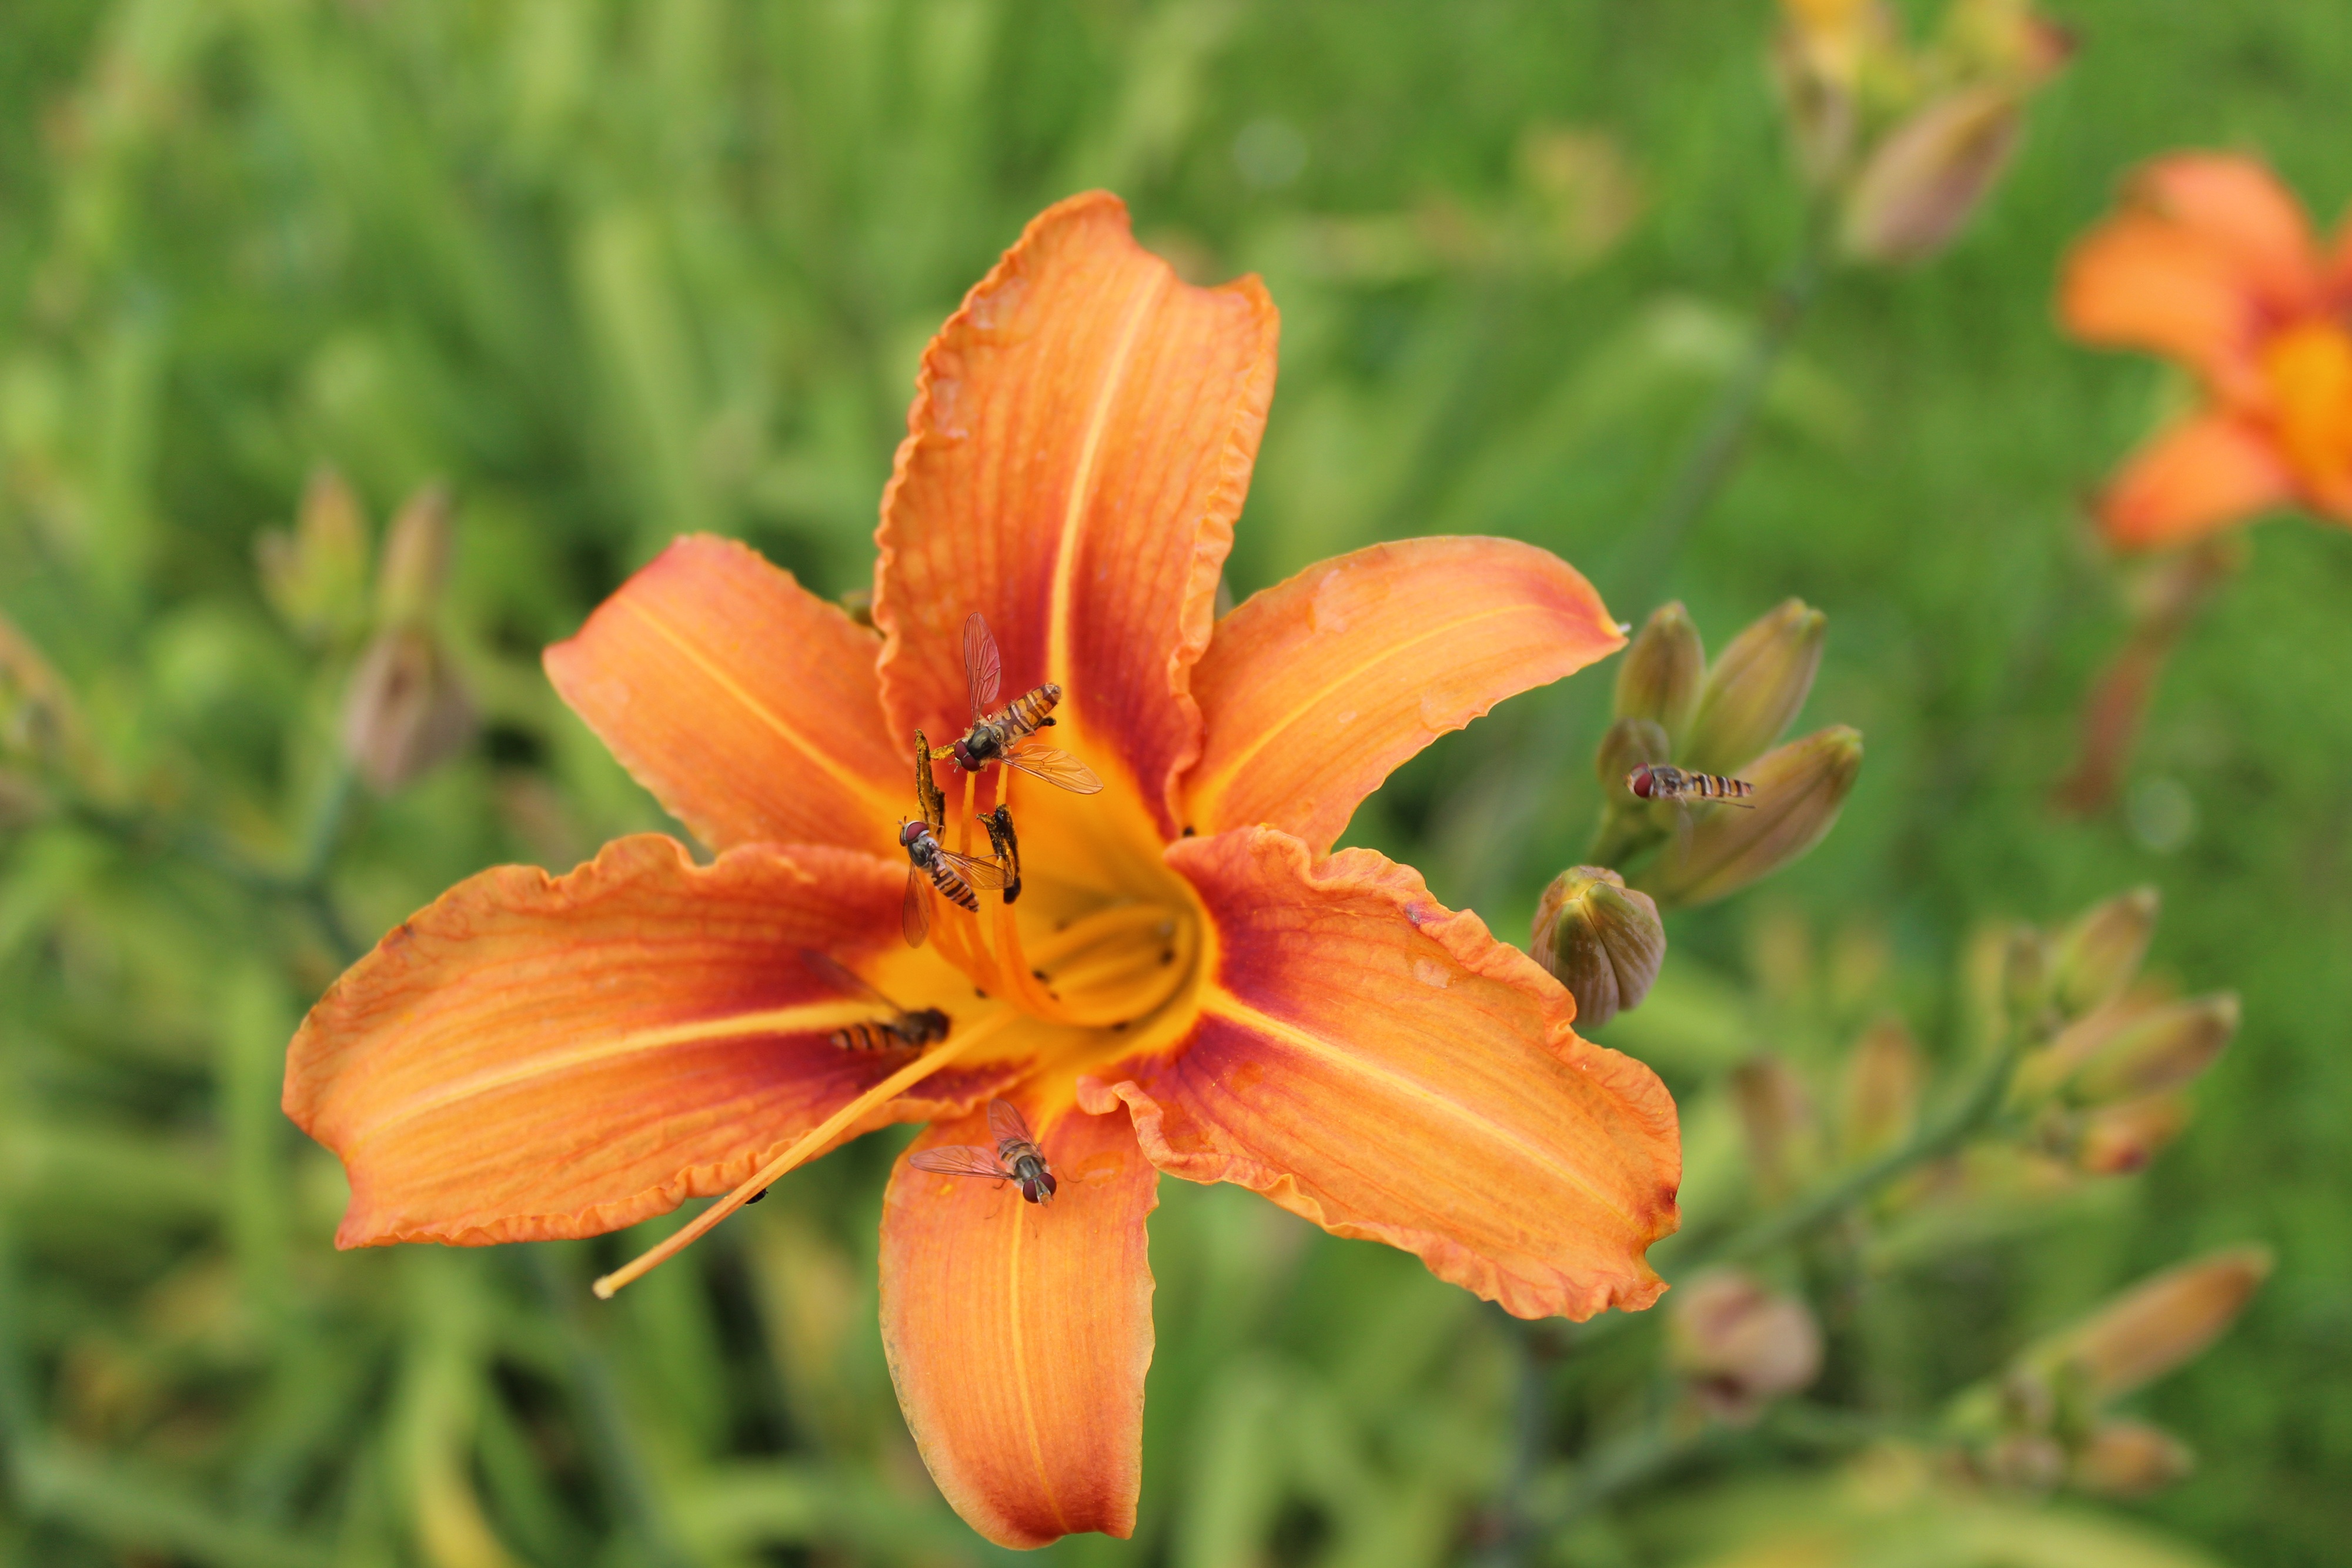
nature, blossom, plant, flower, petal, bloom, summer, orange, herb, insect, botany, garden, close, flora, wildflower, lily, daylily, macro photography, flower stamp, orange lily